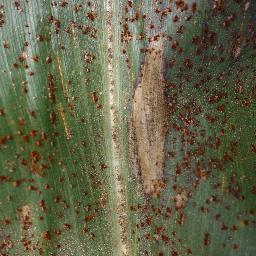
Label: Corn___Northern_Leaf_Blight